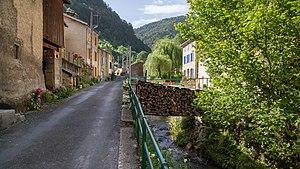
Rue principale
La Fajolle est une commune française située dans le département de l’Aude, en région Occitanie.